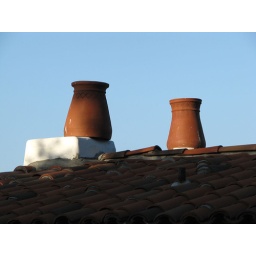
Chimney pots of a Cliff May house on Hillside Drive in La Jolla.